ALF (character)

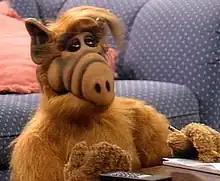
Gordon "ALF" Shumway in "ALF"

Gordon Shumway, also known as "ALF", is the protagonist and title character of the American television series "ALF", and its animated spin-offs, "", and "ALF Tales". ALF also starred in the poorly received television film "Project ALF", and hosted the short lived talk show "ALF's Hit Talk Show". The name "ALF" is short for "Alien Life Form". Paul Fusco created and plays ALF, and he also provides the voice for the character. On "ALF", Lisa Buckley and Bob Fappiano assisted Fusco with performing the furry brown alien. During the first season of "ALF", Michu Meszaros occasionally wore a full costume when full body shots were needed of the character.